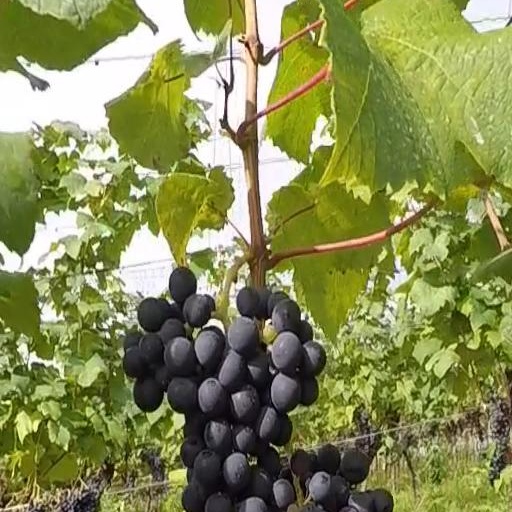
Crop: grape